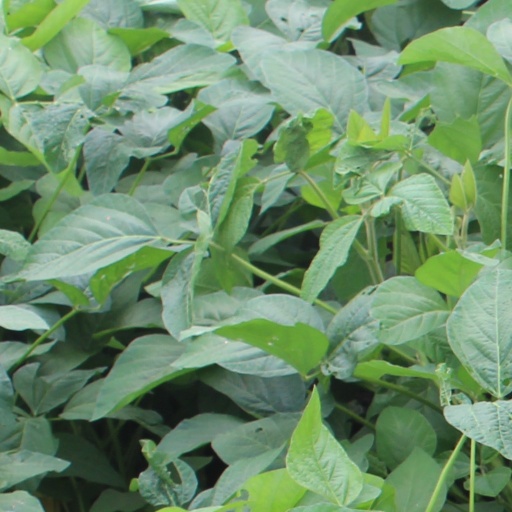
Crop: soybean